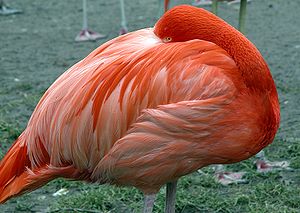
Søvn hos dyr / Søvn hos fugle / Søvn med halvdelen af hjernen
En flamingo med mindst den ene hjernehalvdel vågen, da det synlige øje er åbent
Søvn hos dyr kan defineres som en adfærdsmæssig og fysiologisk tilstand hos organismer, som i hovedsagen er kendetegnet ved: